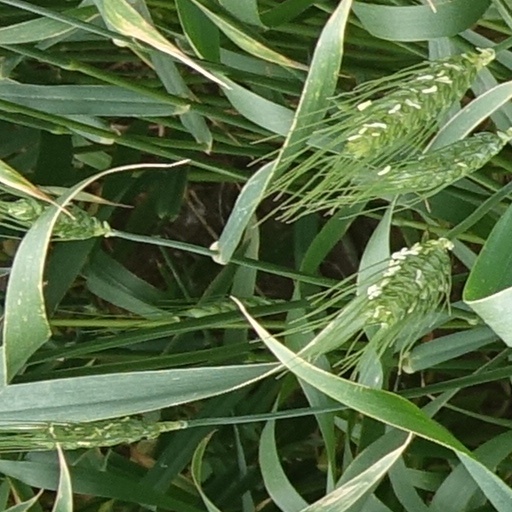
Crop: wheat